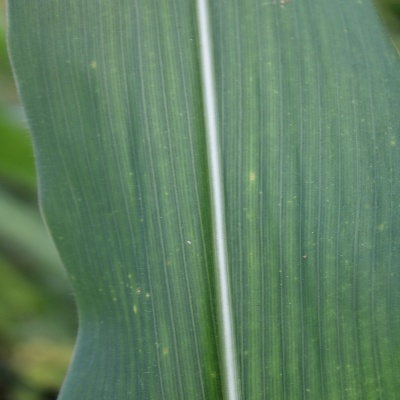
Crop: Maize
Condition: leaf spot